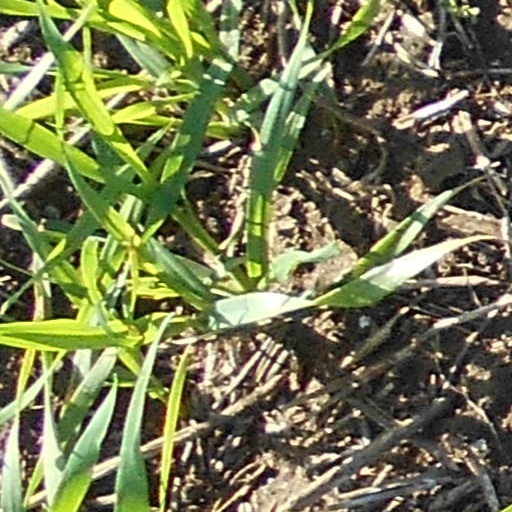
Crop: wheat